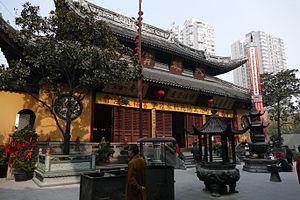
Le temple du Bouddha de jade est un temple bouddhiste situé à Shanghai.